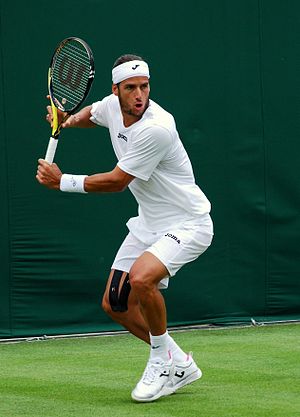
Feliciano López
Feliciano López Diaz-Guerra er en spansk tennisspiller, der blev professionel i 1997. Han har igennem sin karriere vundet to single- og én doubletitel, og hans højeste placering på ATP's verdensrangliste er en 20. plads, som han opnåede i januar 2005. Hans enlige sejr kom ved ATP-turneringen i Wien i 2004, hvor han i finalen besejrede argentineren Guillermo Cañas.